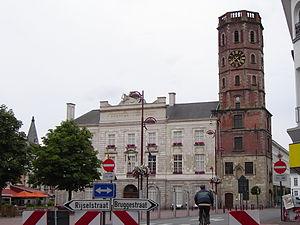
Menin est une ville néerlandophone de Belgique située en Région flamande dans la province de Flandre-Occidentale.